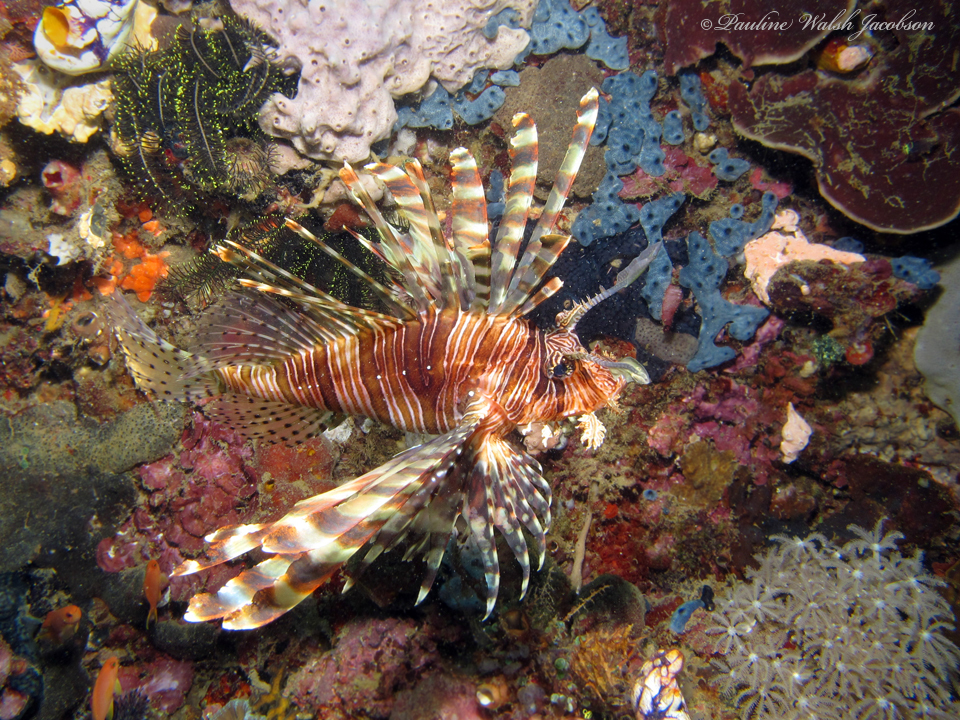
Pterois volitans (Red Lionfish)